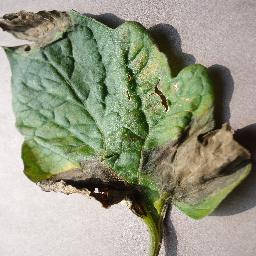
Label: Tomato___Late_blight